Kenner Town Hall

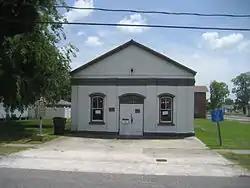
The building in 2010

The Kenner Town Hall is a historic building in Kenner, Louisiana. It was built in 1925 by J.E. Louviere, and it was the city hall until 1956. It was later used as a courthouse and a jail, and offices for Kenner's tourism department. It has been listed on the National Register of Historic Places since January 23, 1986.